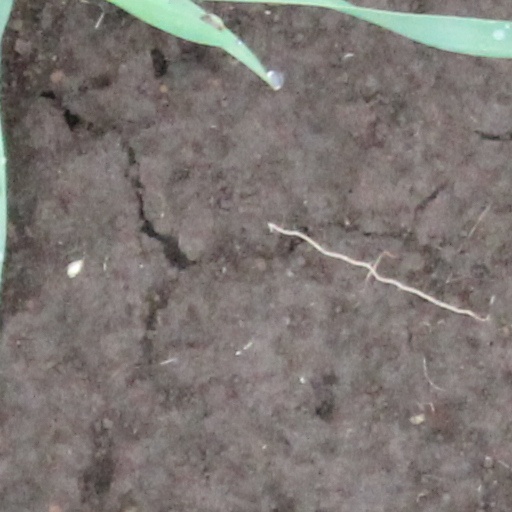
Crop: wheat